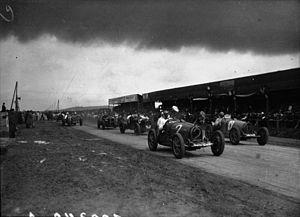
Louis Braillard, né le 25 décembre 1906 à Renens dans le canton de Vaud et mort en 1996 à 90 ans, est un pilote automobile suisse de Grand Prix automobile, devenu également directeur de sa propre écurie automobile avant la Seconde Guerre mondiale.